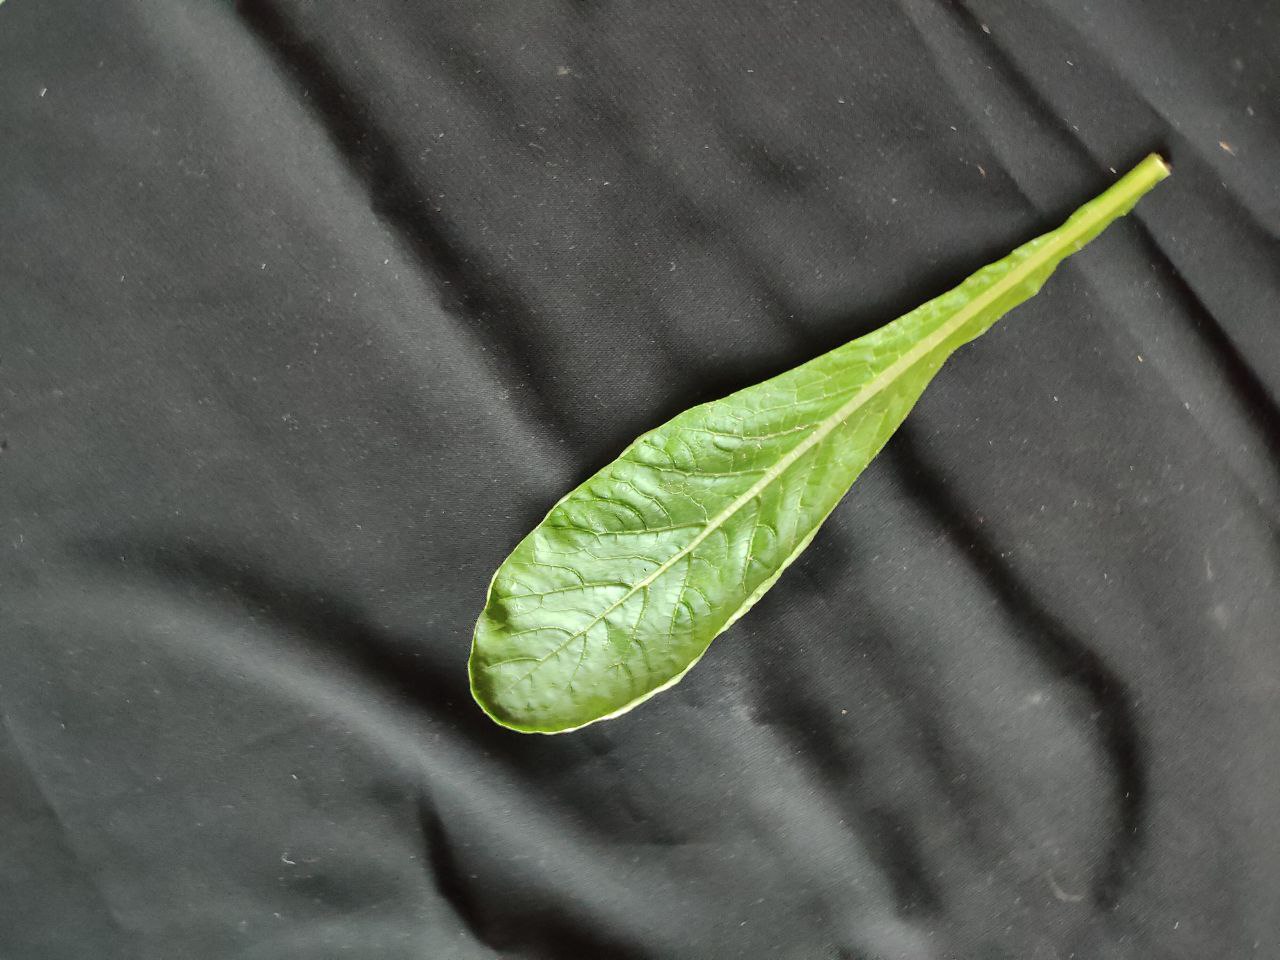
Label: Fresh leaf